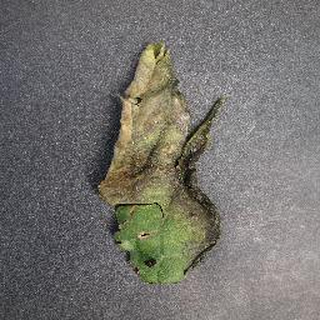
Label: tomato_late_blight